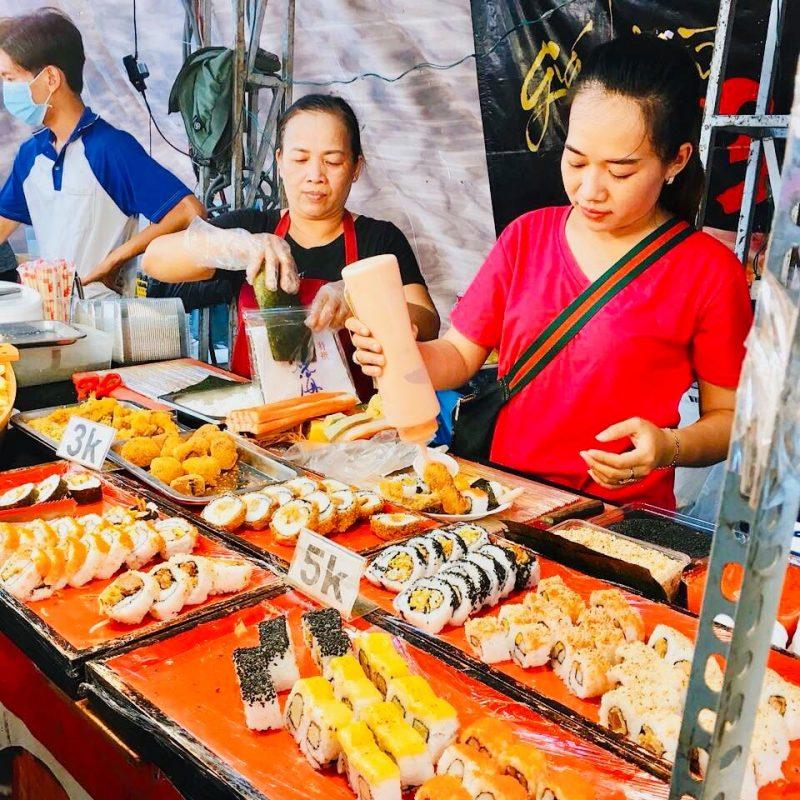
có một quầy hàng ăn xuất hiện ở trong bức ảnh